Roman Reigns

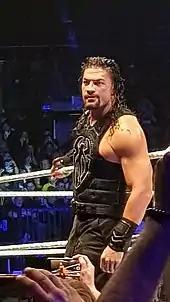
Reigns in May 2019

On February 25, 2019, Reigns made his return to "Raw", revealing that his leukemia was once again in remission to a huge ovation from the crowd. Later in the night, Reigns and Rollins would appear to assist Ambrose from an attack by McIntyre, Bobby Lashley, Elias, and Baron Corbin. The following week on "Raw", Ambrose assisted Reigns and Rollins from another attack by the four, before the trio performed their signature pose, officially reuniting the group for the third time. The Shield defeated McIntyre, Lashley, and Corbin at Fastlane on March 10. At WrestleMania 35 on April 7, Reigns defeated McIntyre.